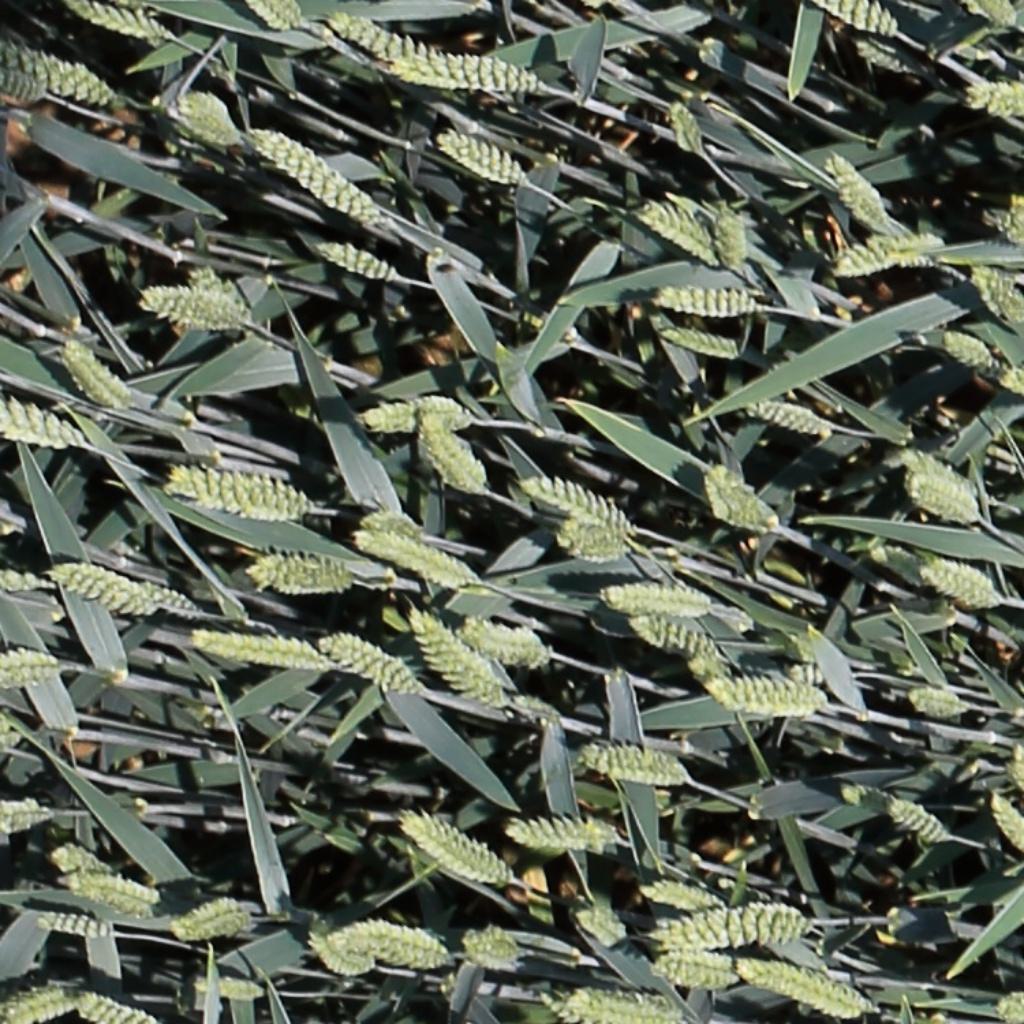
Country: Switzerland
Location: Usask
Wheat development stage: Filling